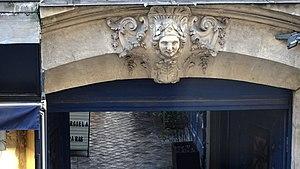
Sur le fronton du Porche du 26 rue de Richelieu, la tête sculptée d'Antoine de Beauvillers
Le passage Potier est une voie du 1ᵉʳ arrondissement de Paris, entre la rue de Montpensier à l'est et la rue de Richelieu à l'ouest. C'est un passage privé, ouvert au public, fermé tous les soirs à 19 heures et rouvert le matin à 7 heures 30. Fermé le dimanche et jours de fêtes.